Annan Koil

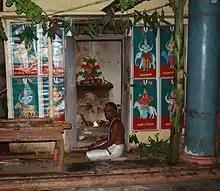
Battachar of Annan KOil

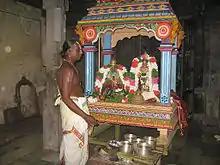
Annan perumal

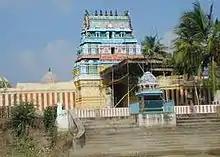
Annan koil

A Vishnu temple, Annan Perumal Koil, is located there. The temple is one of the 108 "Divya Desams" revered by the 12 poet saints, the Alvars, Tamil followers of Bhakti.